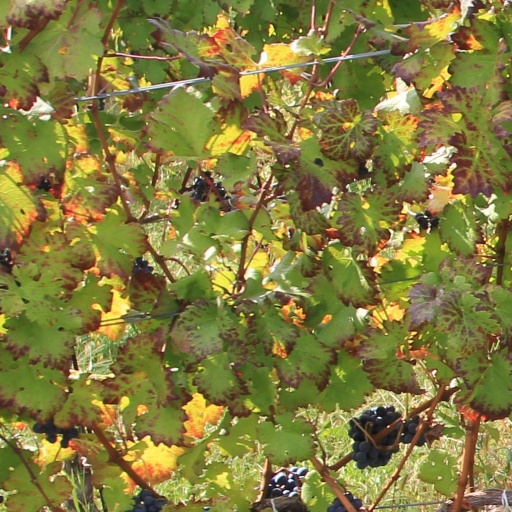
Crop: grape